Invisibles (film)

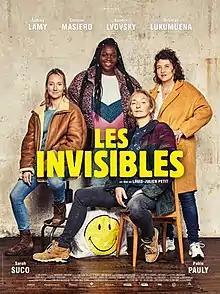
Film poster

Invisibles is a 2018 French comedy-drama film directed by Louis-Julien Petit, based on the 2015 novel "Sur la Route des Invisibles, Femmes Dans La Rue" by Claire Lajeunie.